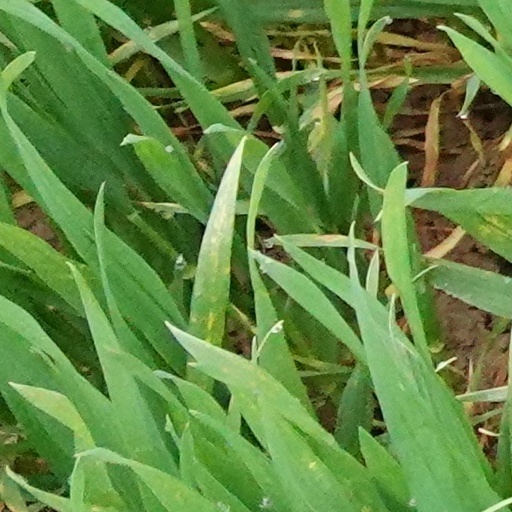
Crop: wheat